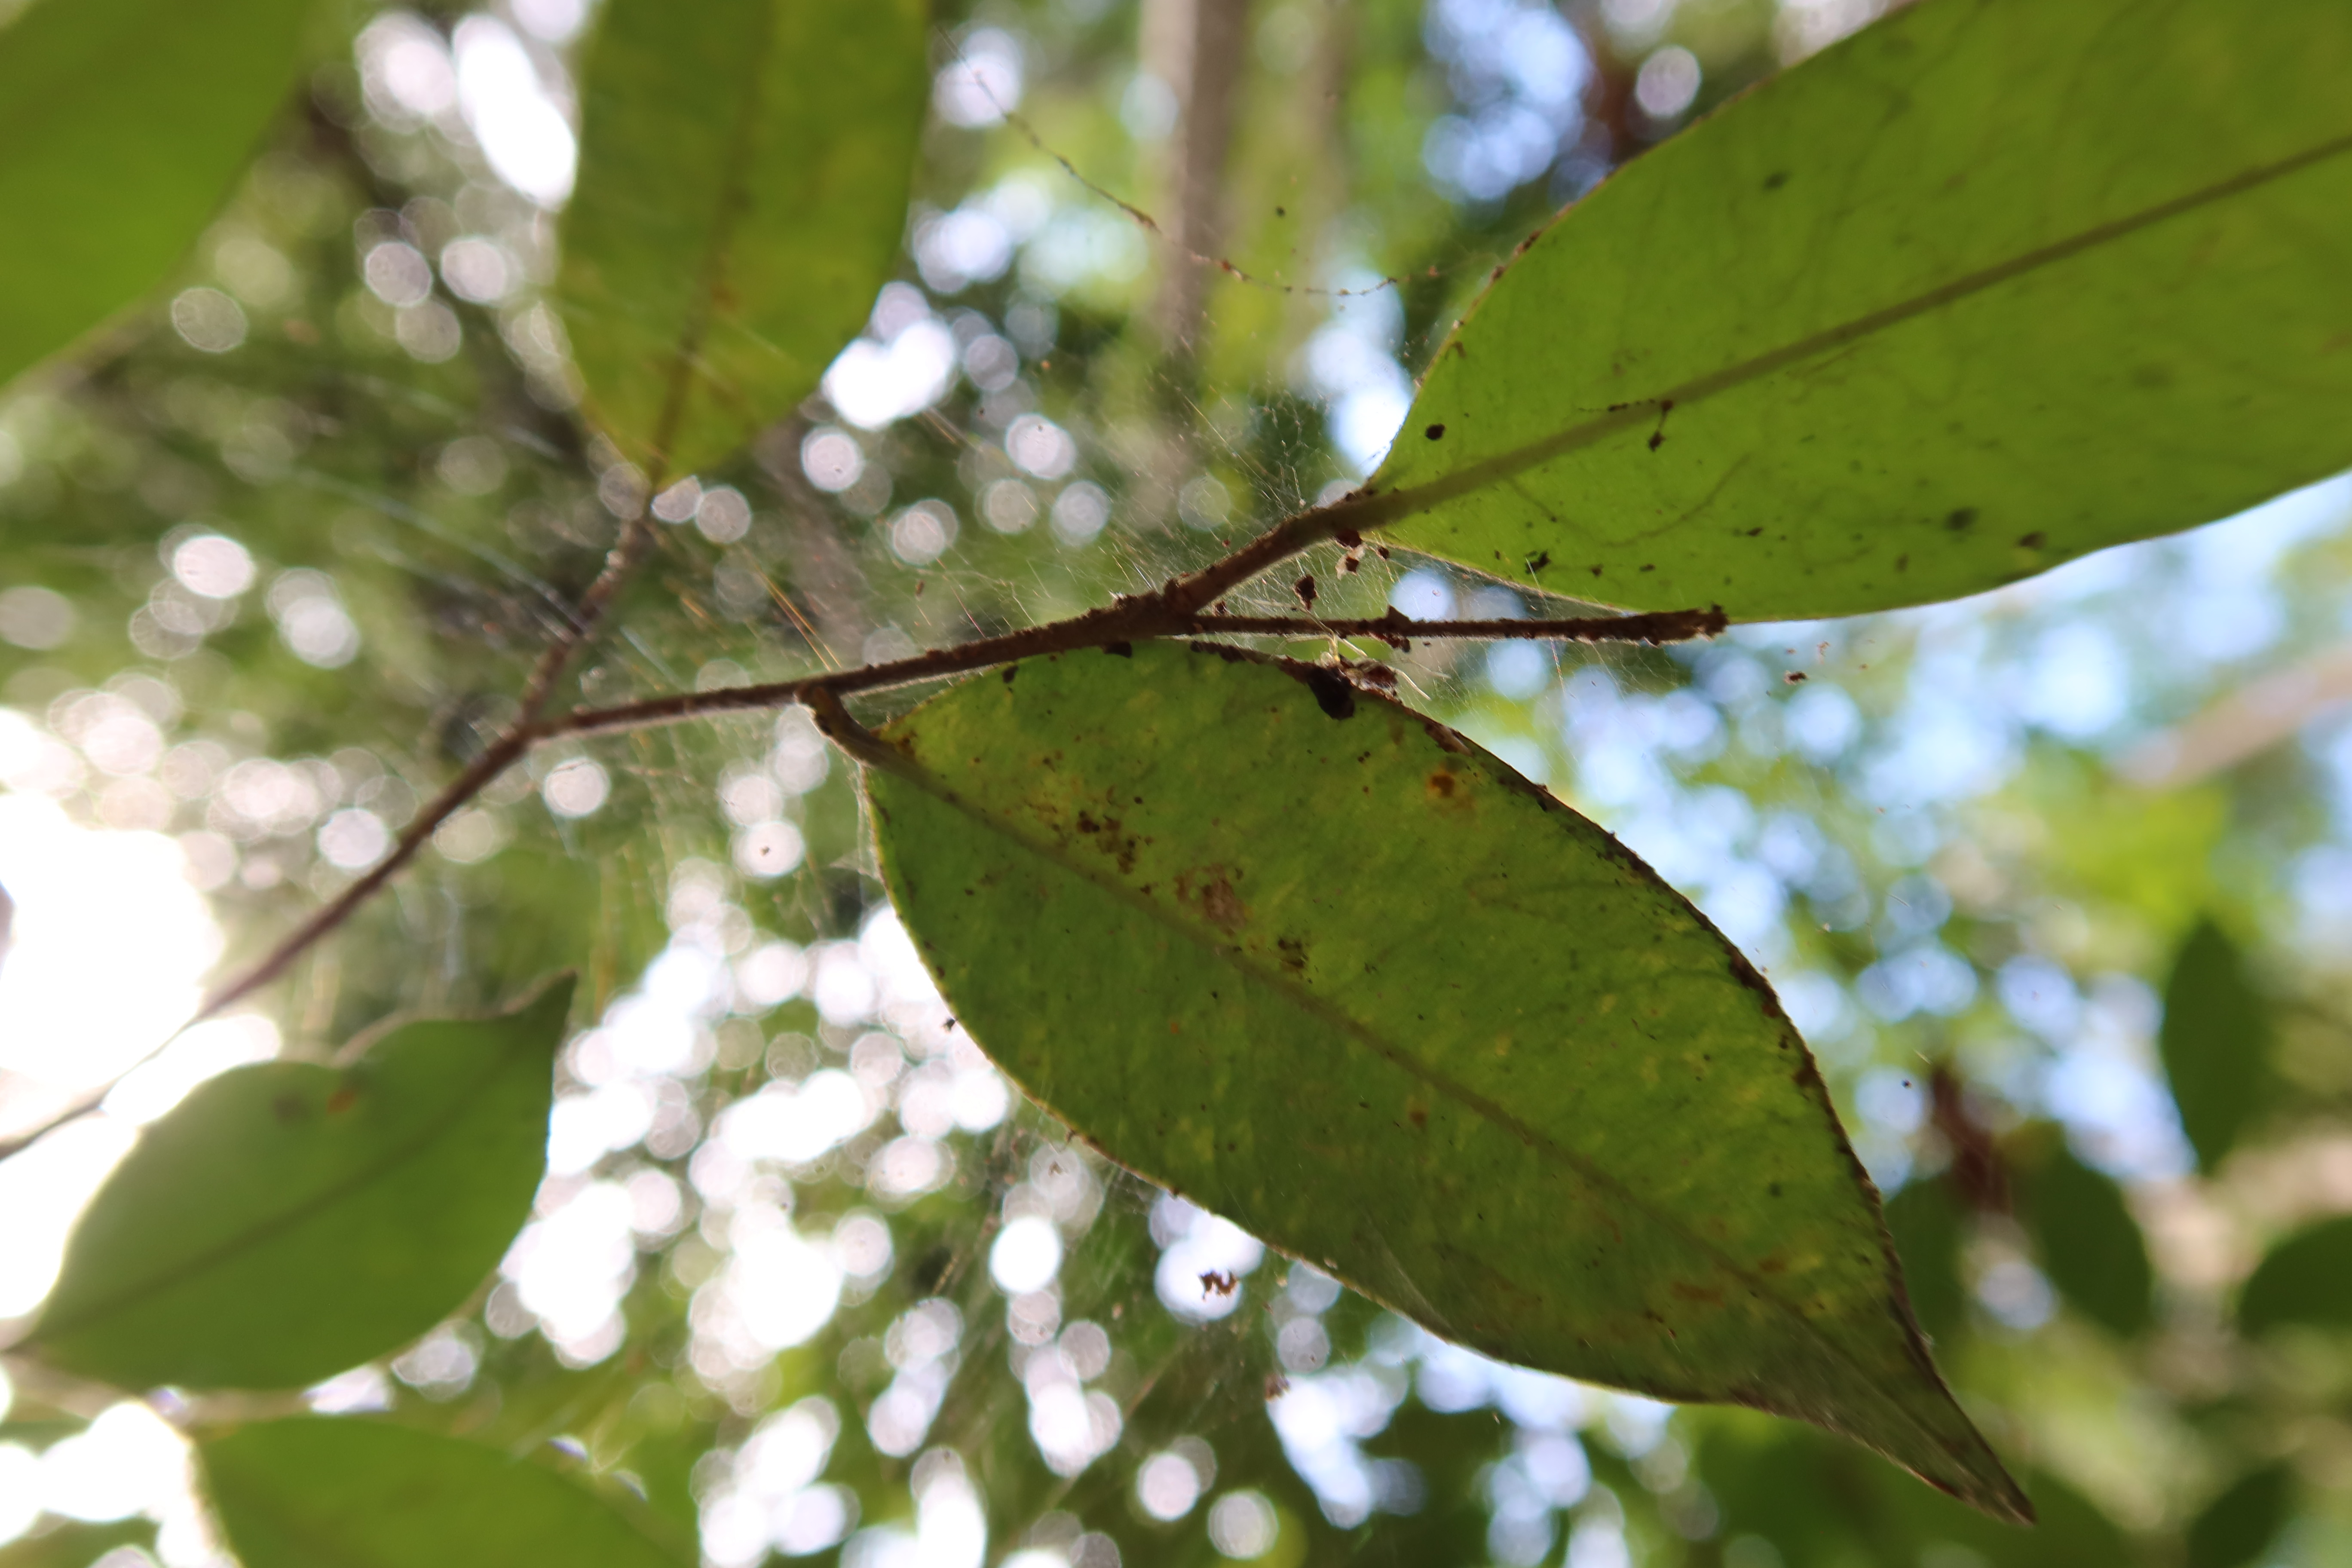
Label: Black spots